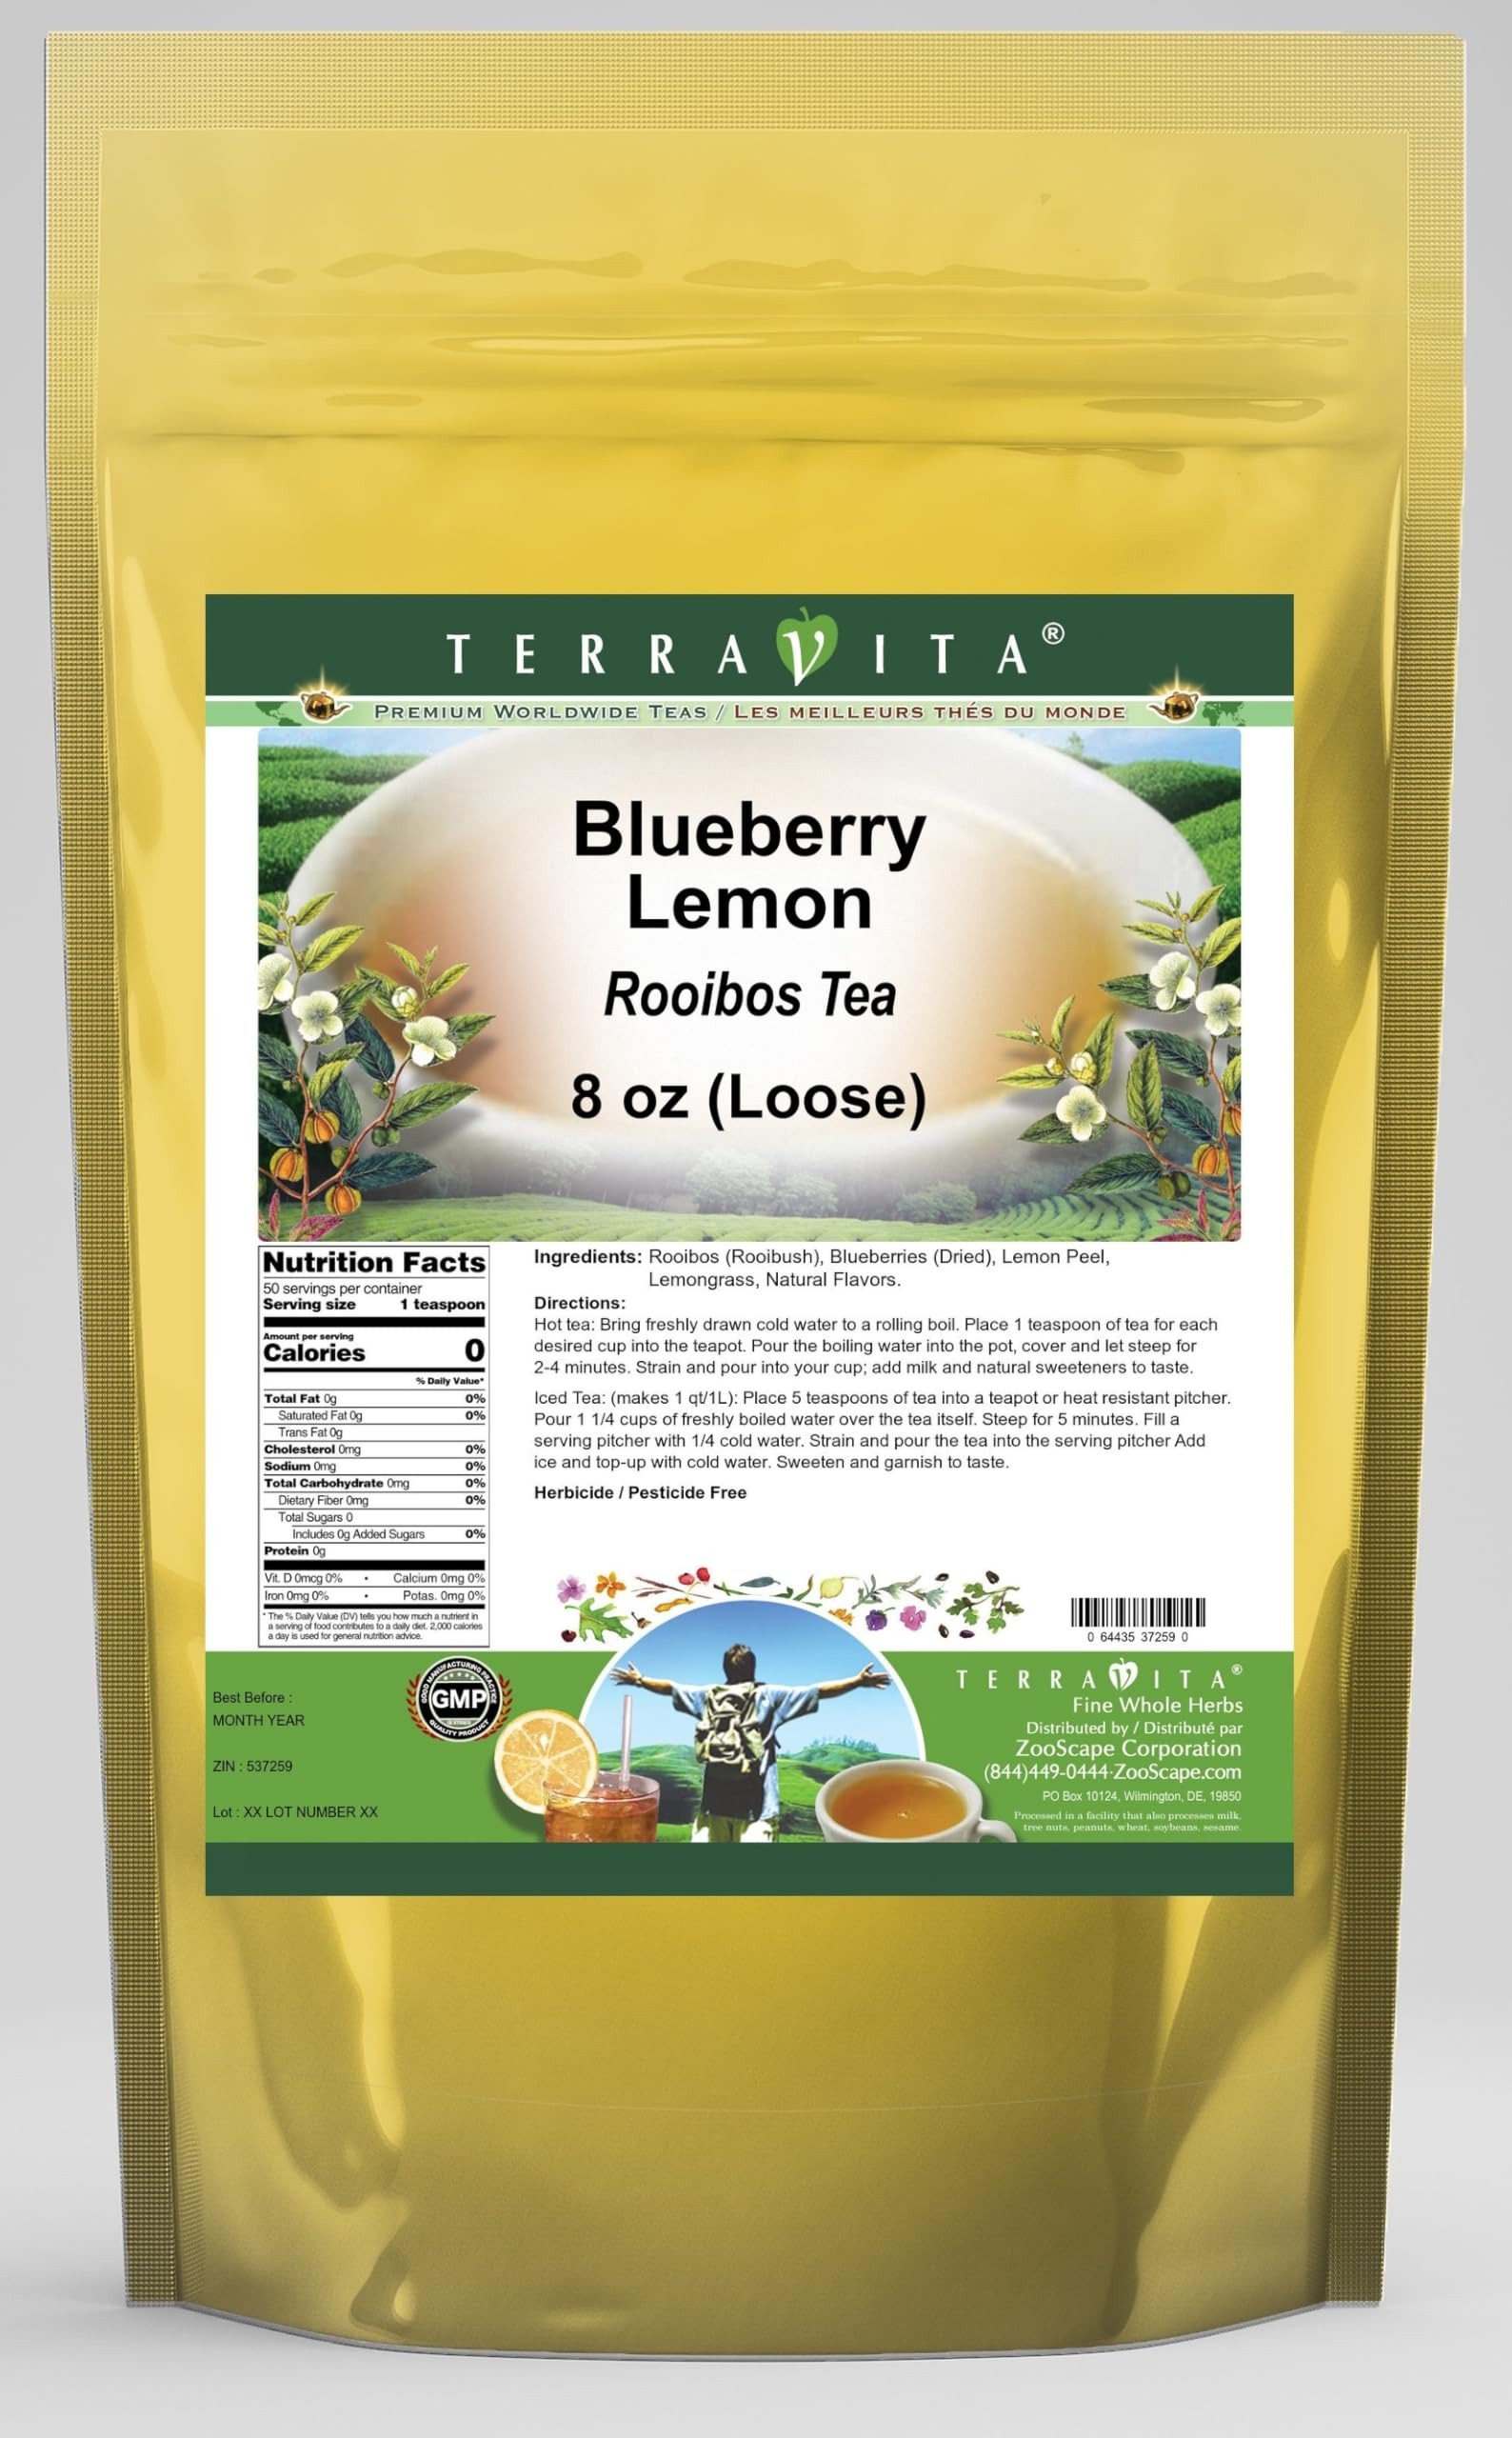
Item Name: Blueberry Lemon Rooibos Tea (Loose) (8 oz, ZIN: 537259)
Bullet Point 1: Our Blueberry Lemon Rooibos Tea is a delightful flavored Rooibos tea with Blueberries, Lemon Peel and Lemongrass that you will really enjoy! The unique Blueberry Lemon aroma and taste is a delight! - Ingredients: Rooibos tea, Blueberries, Lemon Peel, Lemongrass and Natural Blueberry Lemon Flavor.
Bullet Point 2: No fillers.
Bullet Point 3: Manufacturer: TerraVita
Bullet Point 4: Size: 8 oz
Bullet Point 5: Loose Leaf Rooibos Tea - Packed in a convenient upright pouch!
Product Description: Our Blueberry Lemon Rooibos Tea is a delightful flavored Rooibos tea with Blueberries, Lemon Peel and Lemongrass that you will really enjoy! The unique Blueberry Lemon aroma and taste is a delight! - Ingredients: Rooibos tea, Blueberries, Lemon Peel, Lemongrass and Natural Blueberry Lemon Flavor. - Hot tea brewing method: Bring freshly drawn cold water to a rolling boil. Place 1 teaspoon of tea for each desired cup into the teapot. Pour the boiling water into the pot, cover and let steep for 2-4 minutes. Strain and pour into your cup; add milk and natural sweeteners to taste. - Iced tea brewing method: (to make 1 liter/quart): Place 5 teaspoons of tea into a teapot or heat resistant pitcher. Pour 1 1/4 cups of freshly boiled water over the tea itself. Steep for 5 minutes. Fill a serving pitcher with 1/4 cold water. Strain and pour the tea into the serving pitcher Add ice and top-up with cold water. Sweeten and garnish to taste. - TerraVita is an exclusive line of premium-quality, natural source products that use only the finest, purest and most potent ingredients found around the world. TerraVita is hallmarked by the highest possible standards of purity, potency, stability and freshness. All of our products are prepared with the highest elements of quality control, from raw materials through the entire manufacturing process, up to and including the moment that the bottles or bags are sealed for freshness and shipped out to you. Our highest possible standards are certified by independent laboratories and backed by our personal guarantee. - TerraVita exists to meet and ensure your family's health and wellness without the harmful effects of chemicals and health products. We strive to make all of our products affordable and reliable and are constantly searching the market t
Value: 8.0
Unit: Ounce

Price: 29.13